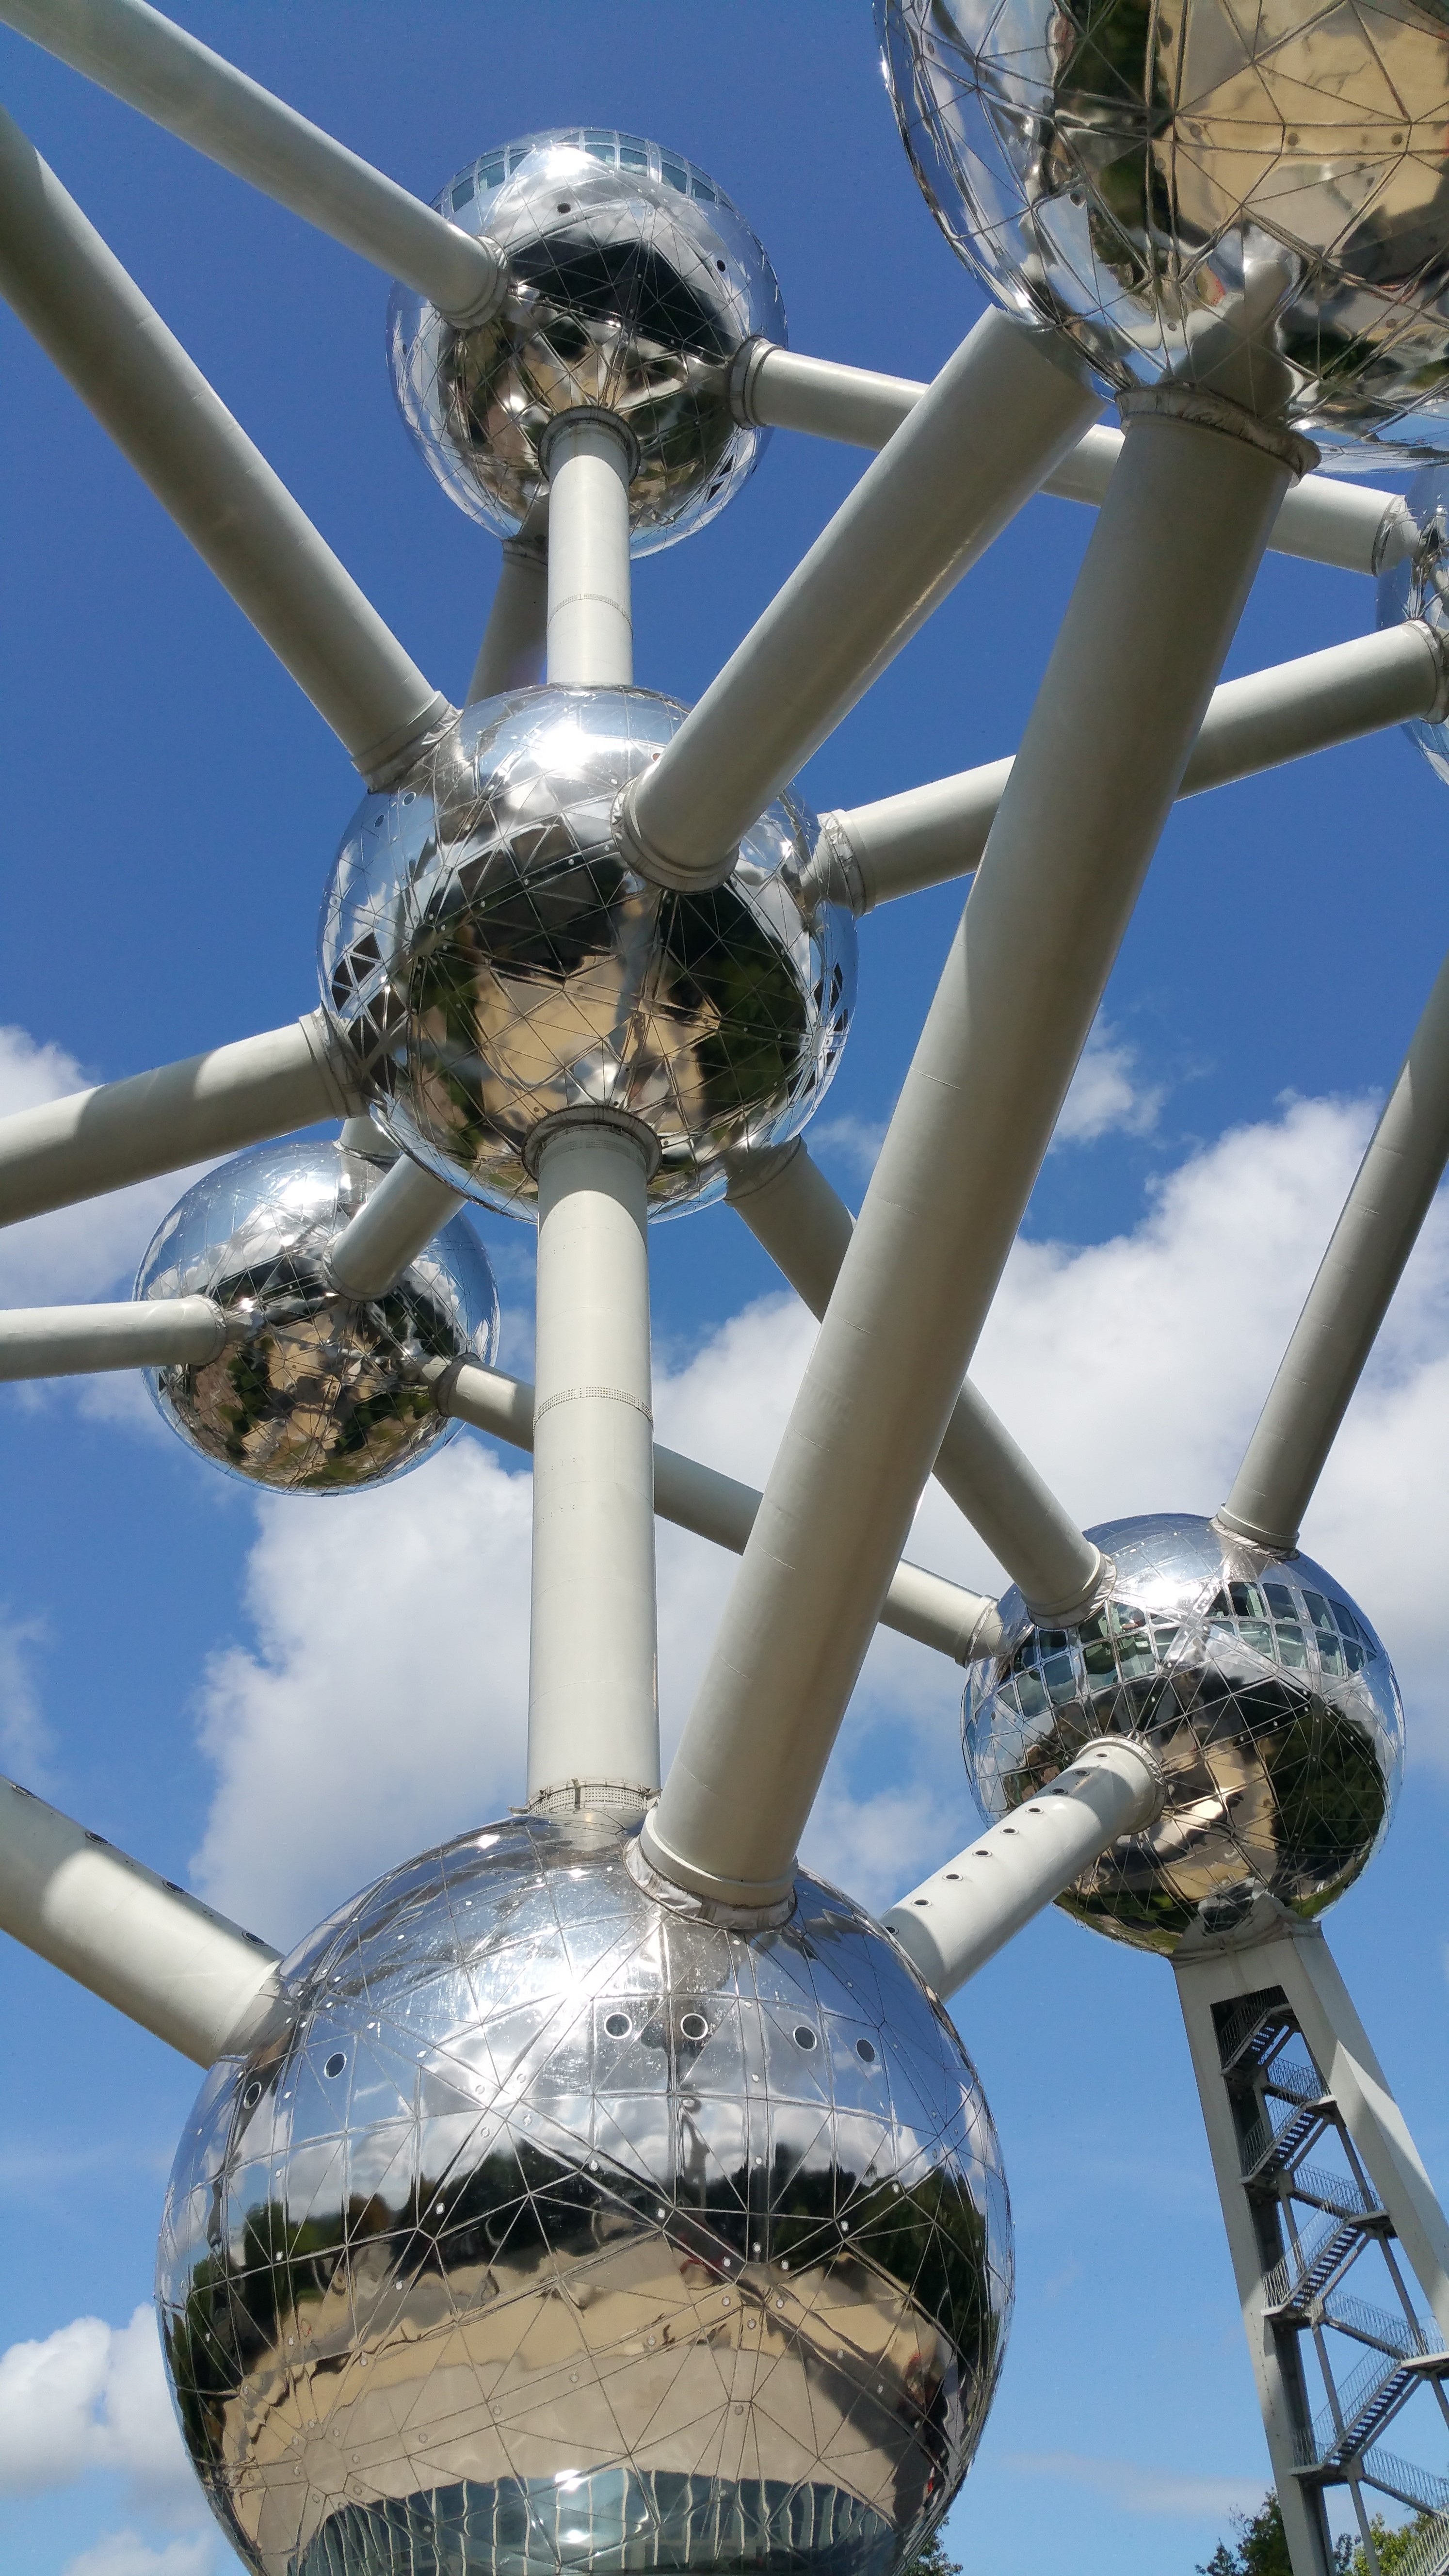
wheel, wind, bicycle, vehicle, mast, machine, belgium, brussels, atomium, aircraft engine